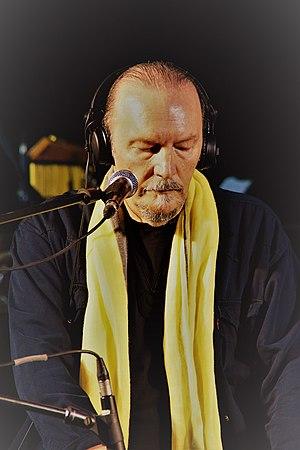
Juri Camisasca est un auteur-compositeur-interprète et compositeur italien.